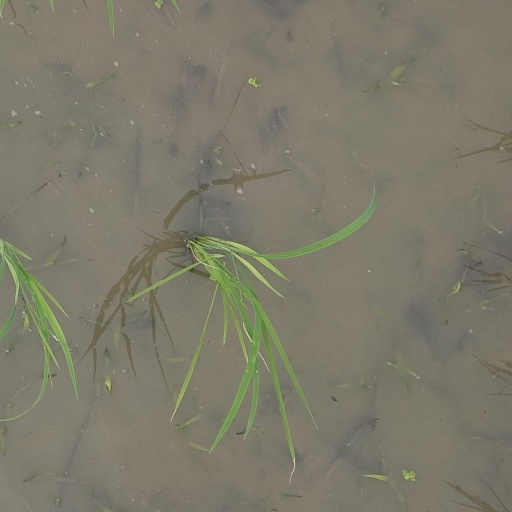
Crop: rice